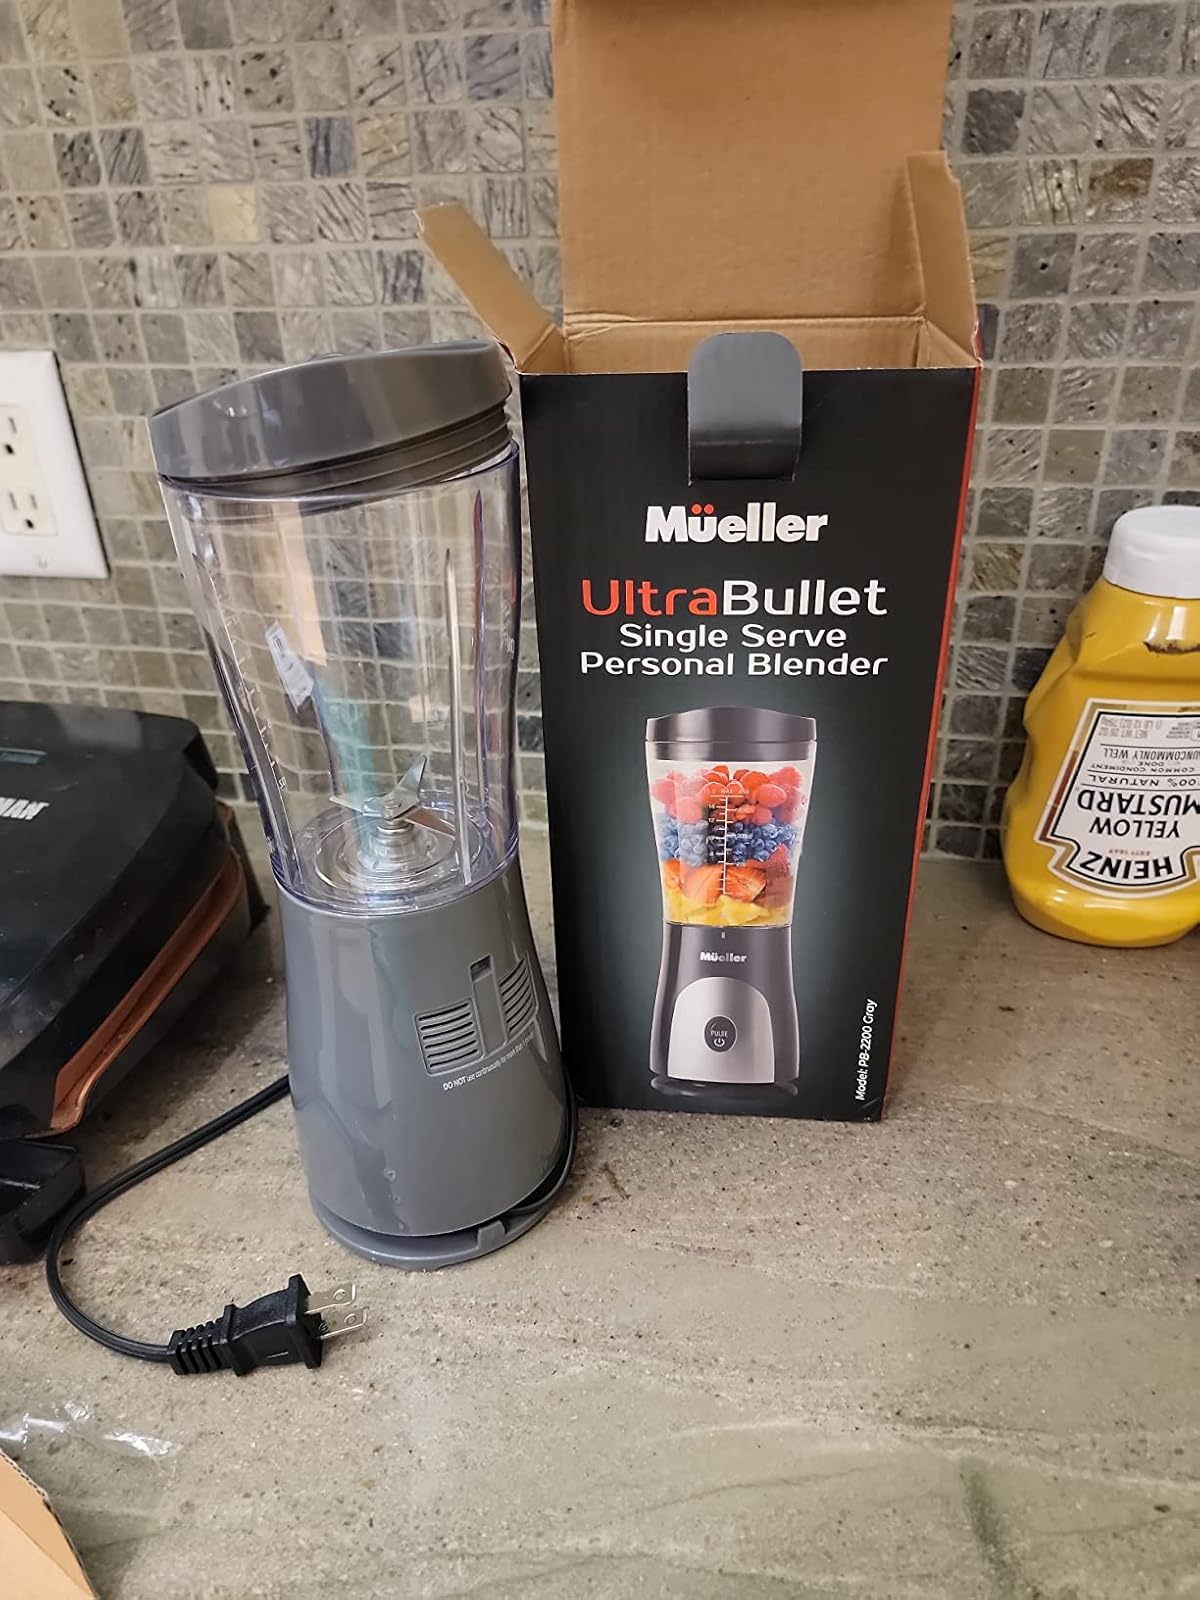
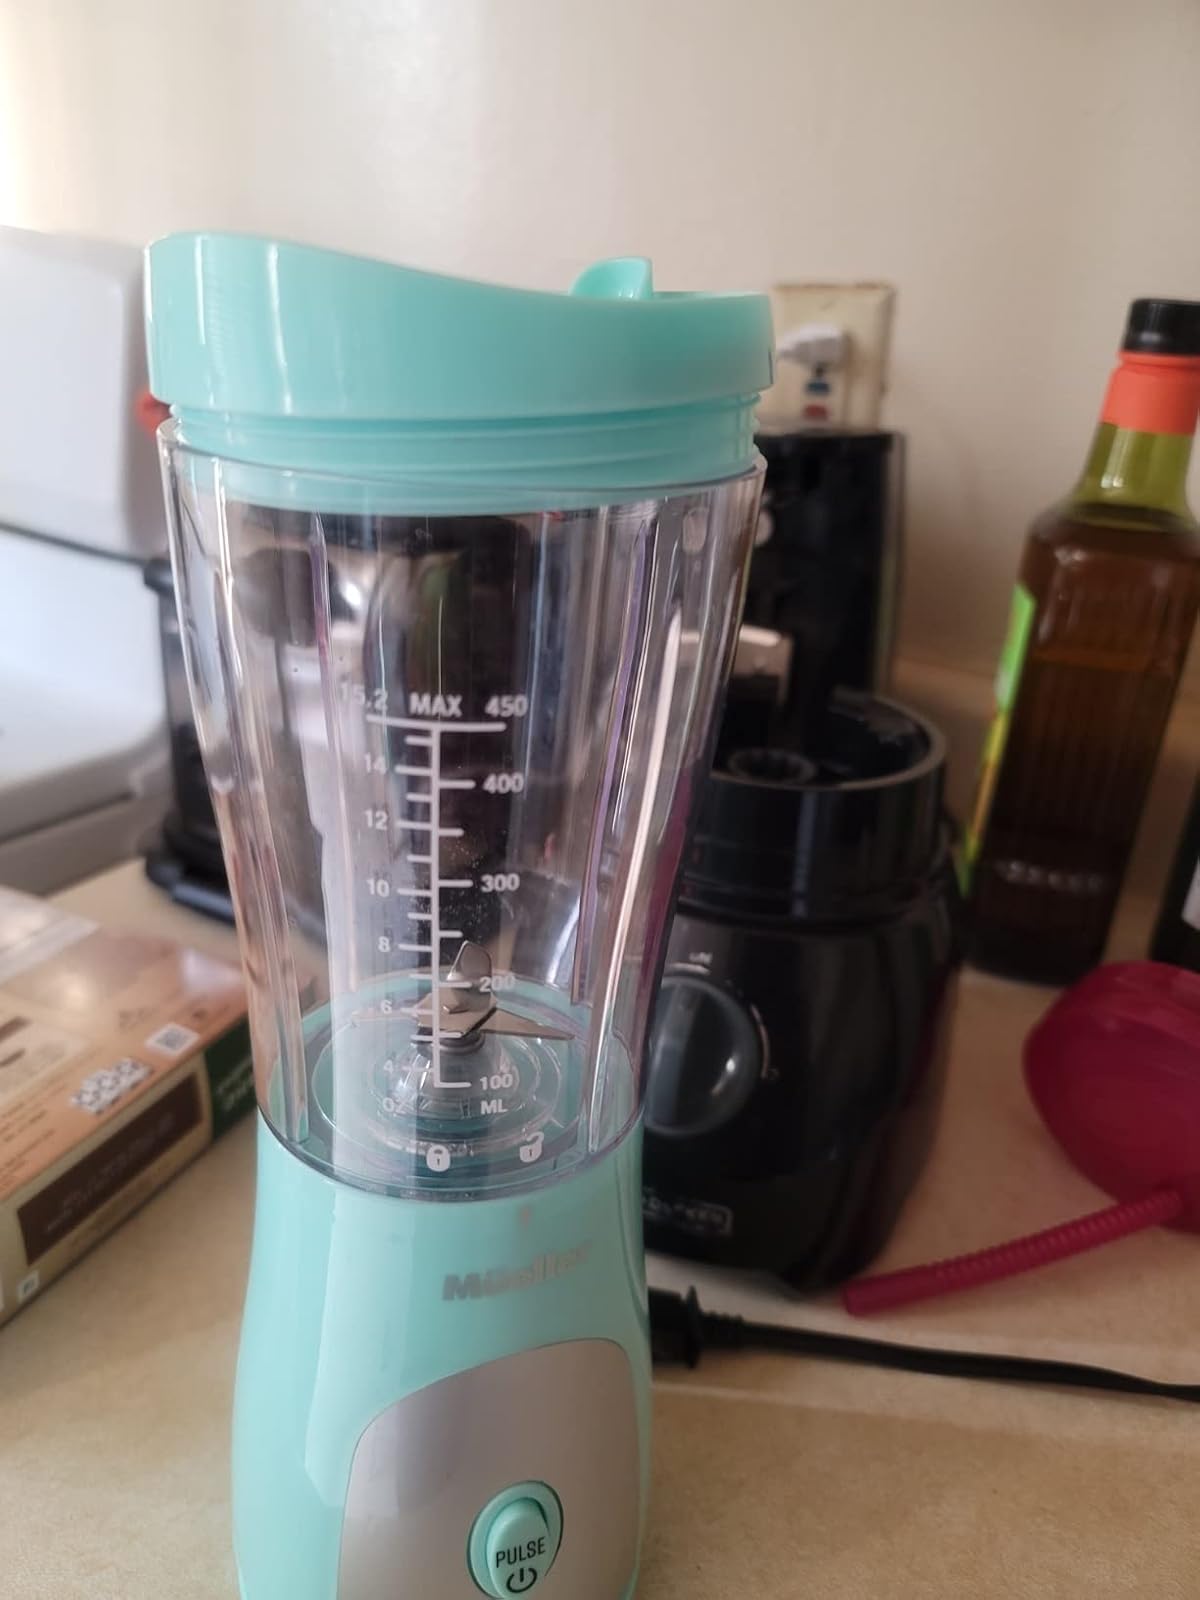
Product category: items_blender
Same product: no